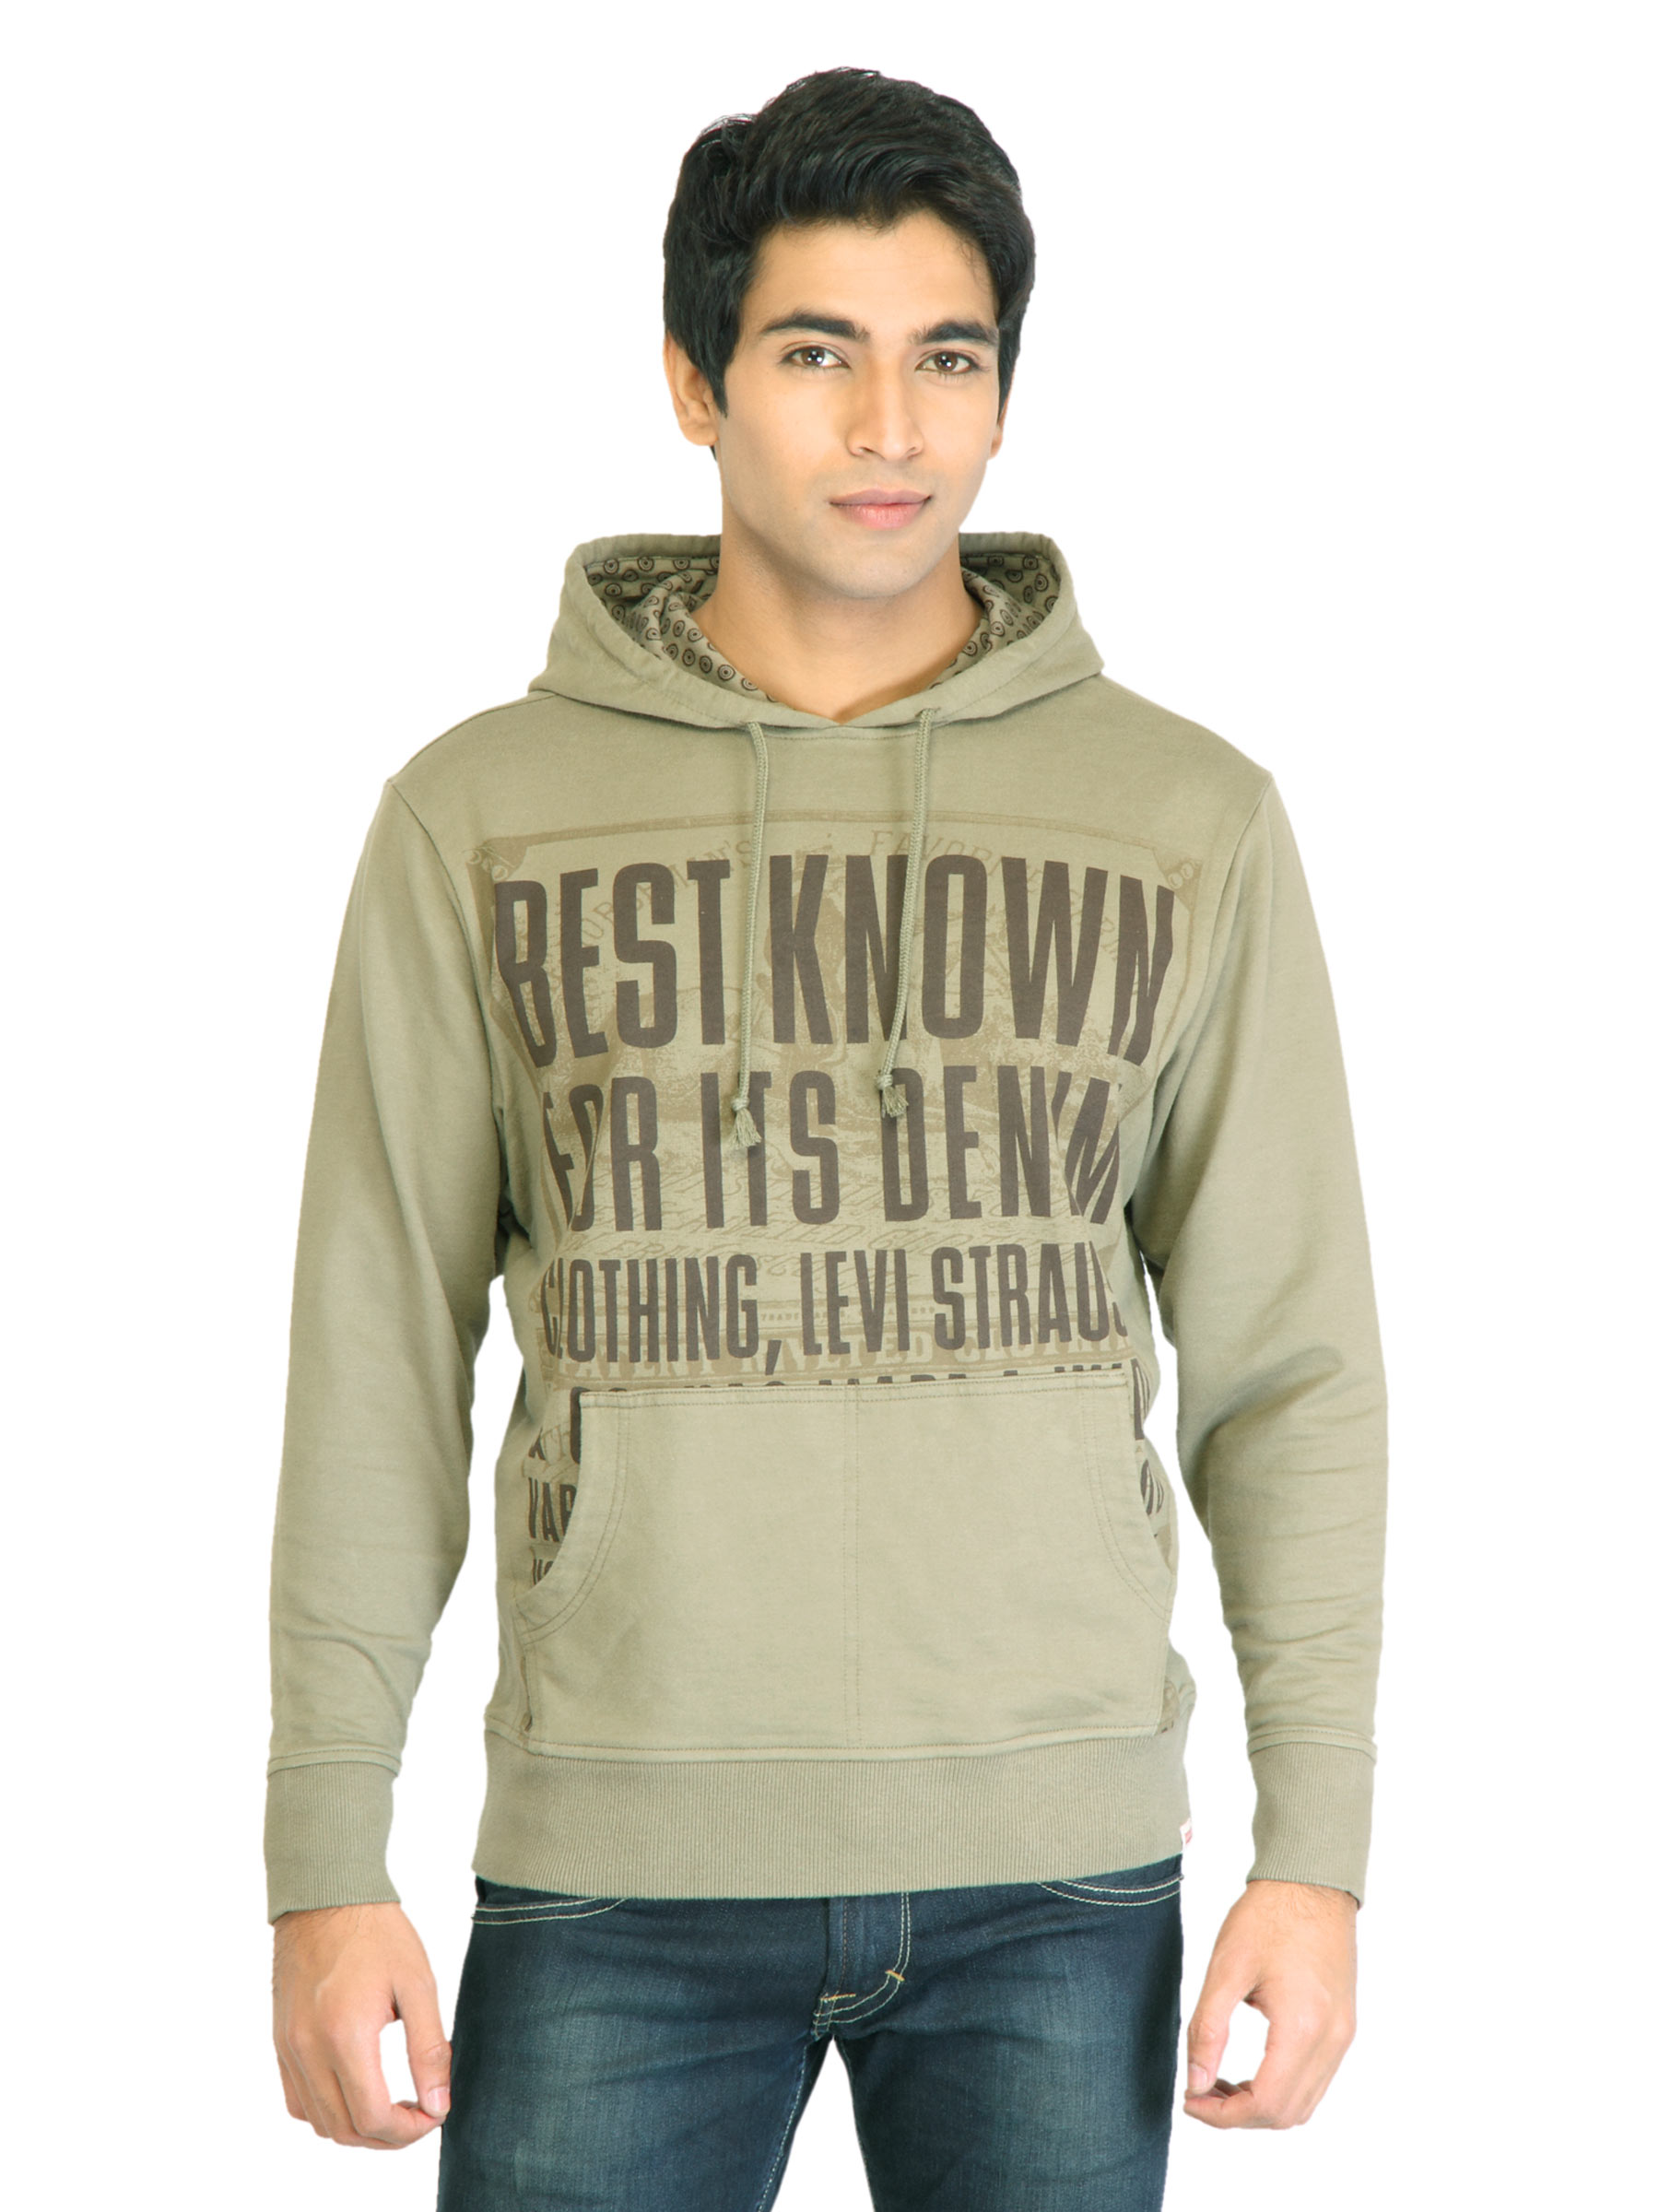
Levis Men Printed Olive Sweatshirts
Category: Apparel / Topwear / Sweatshirts
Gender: Men
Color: Olive
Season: Fall 2011
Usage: Casual